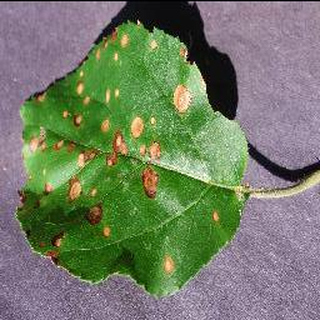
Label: apple_black_rot